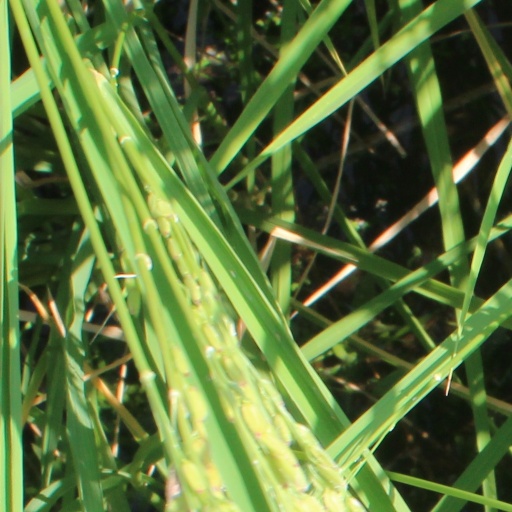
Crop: rice